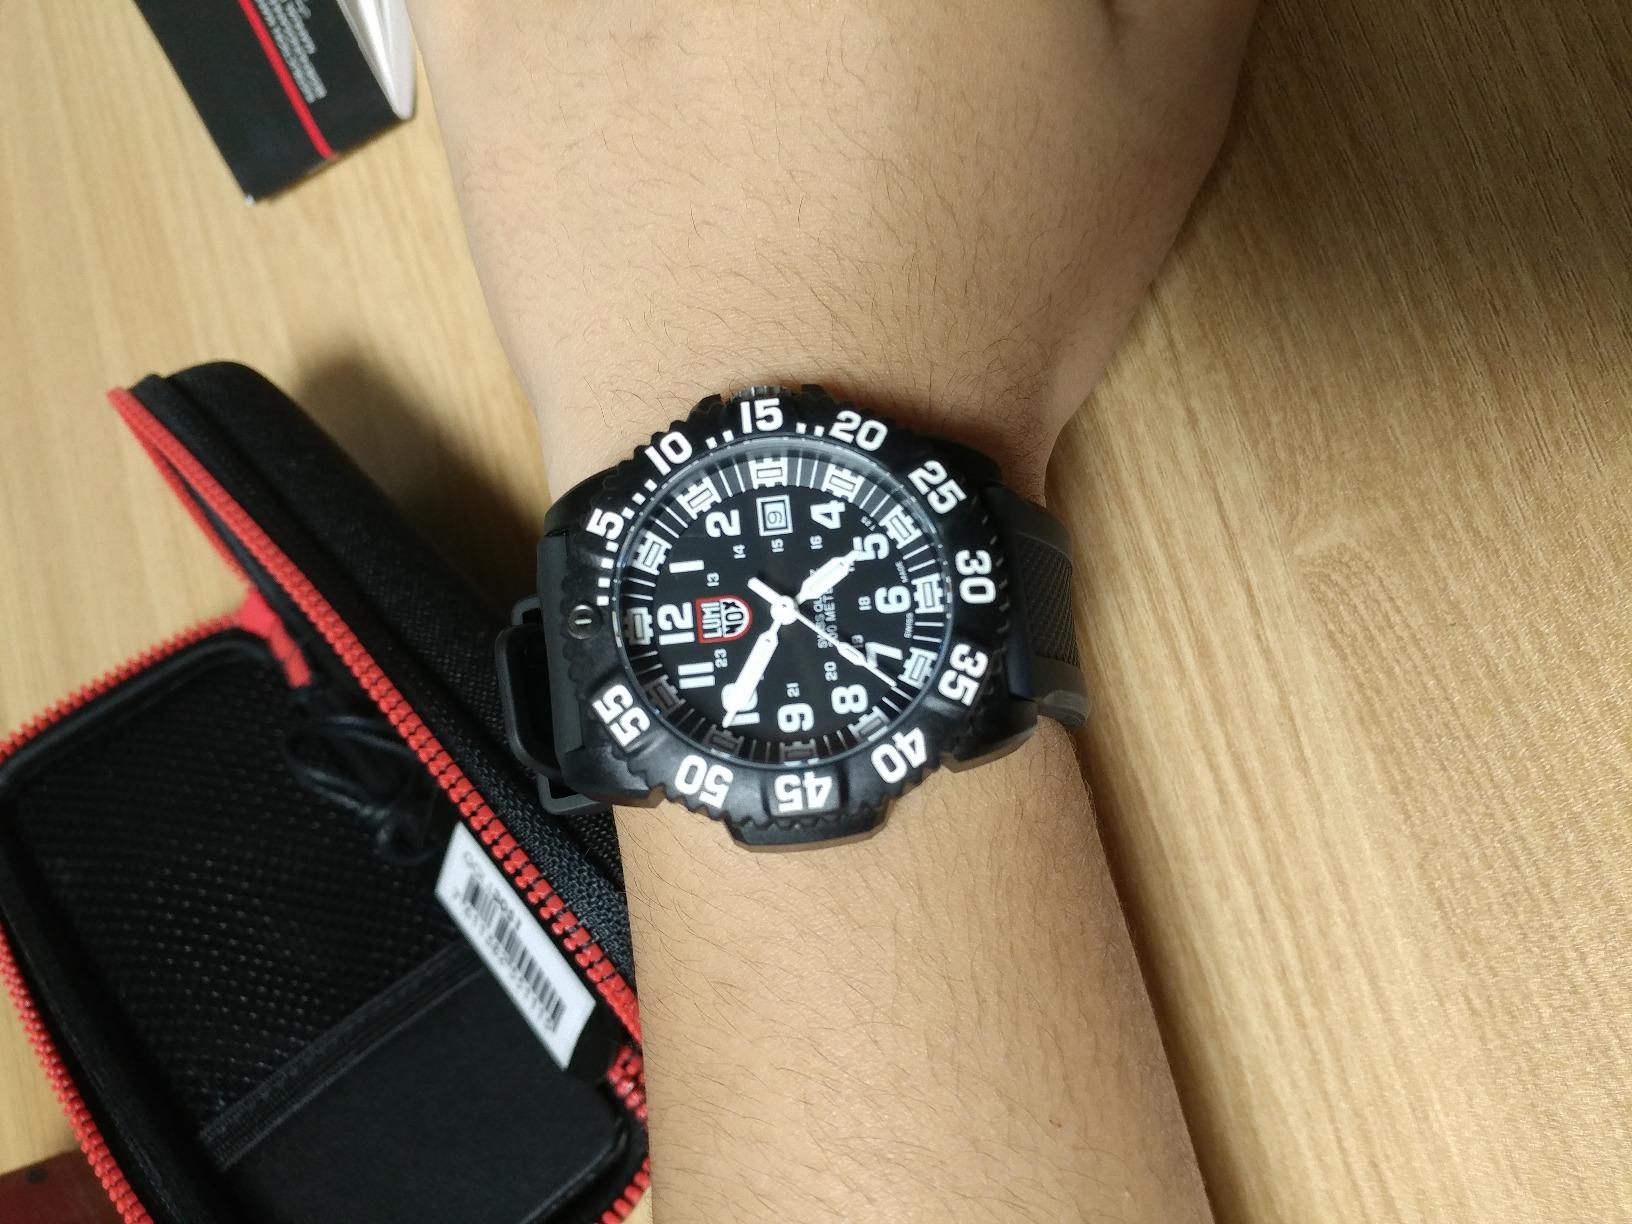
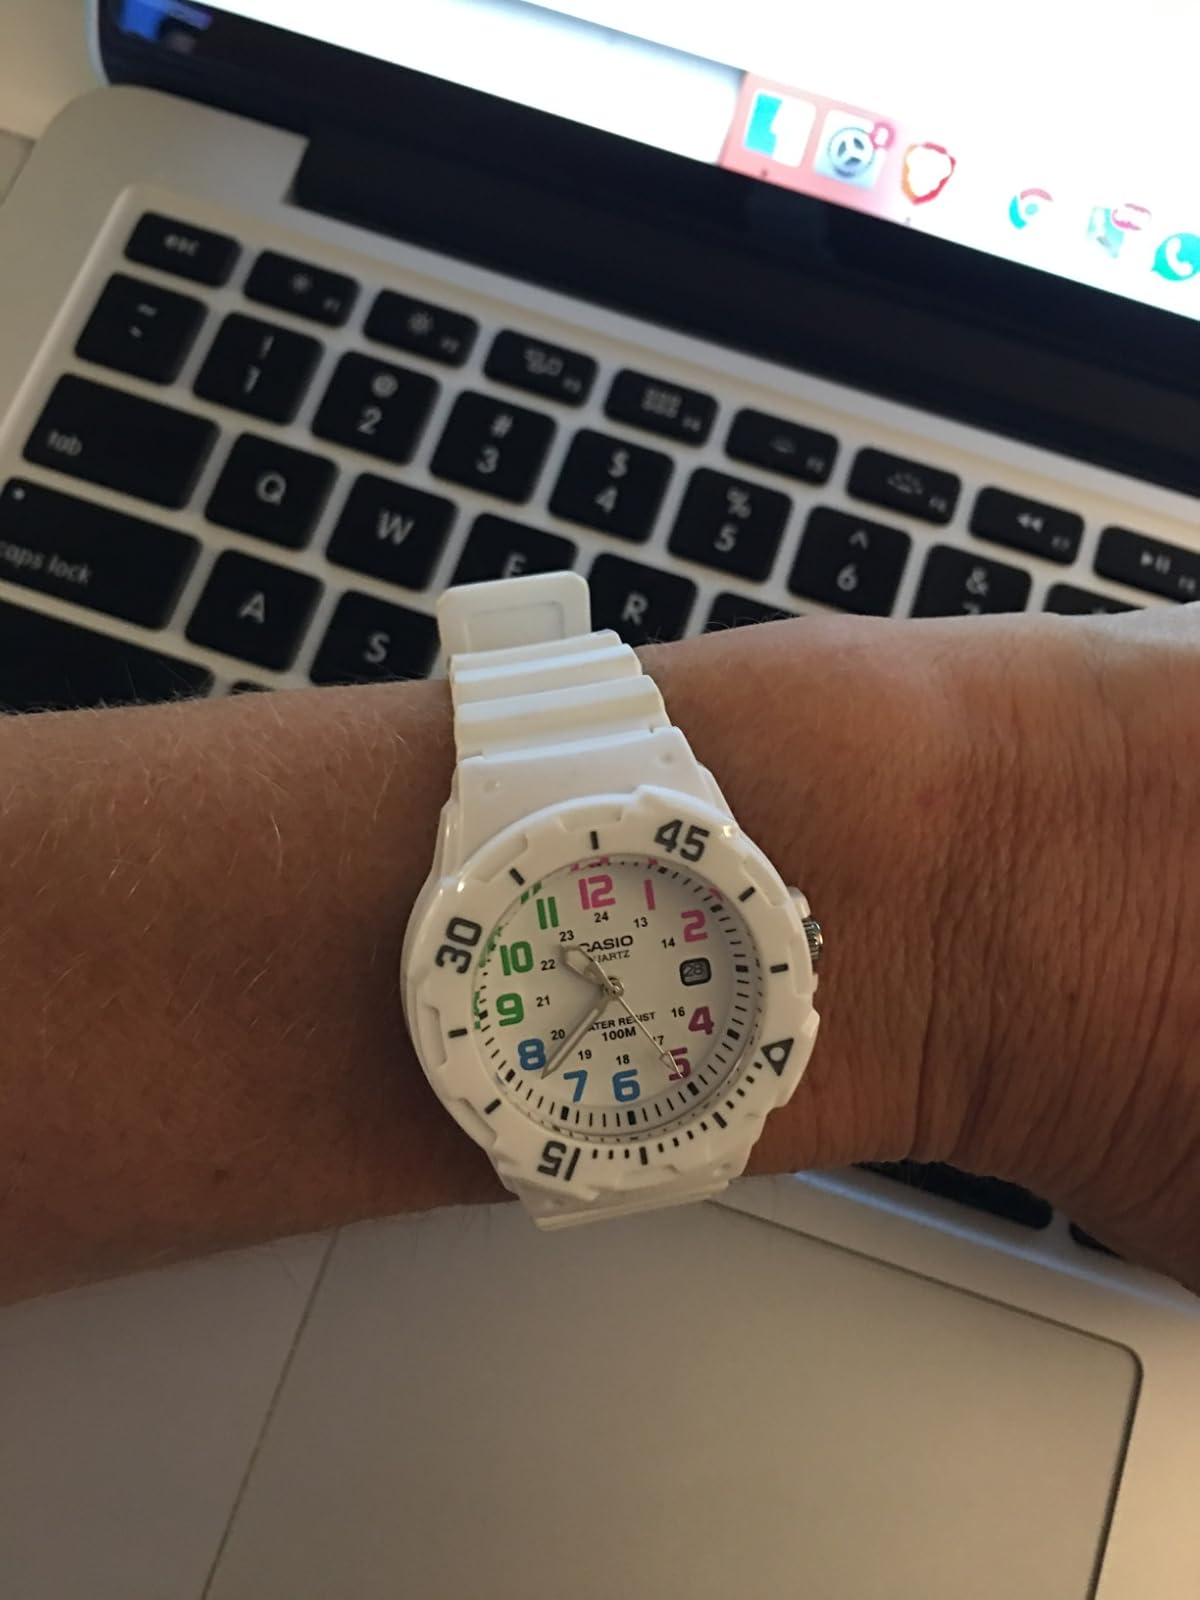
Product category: accessories_watch
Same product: no